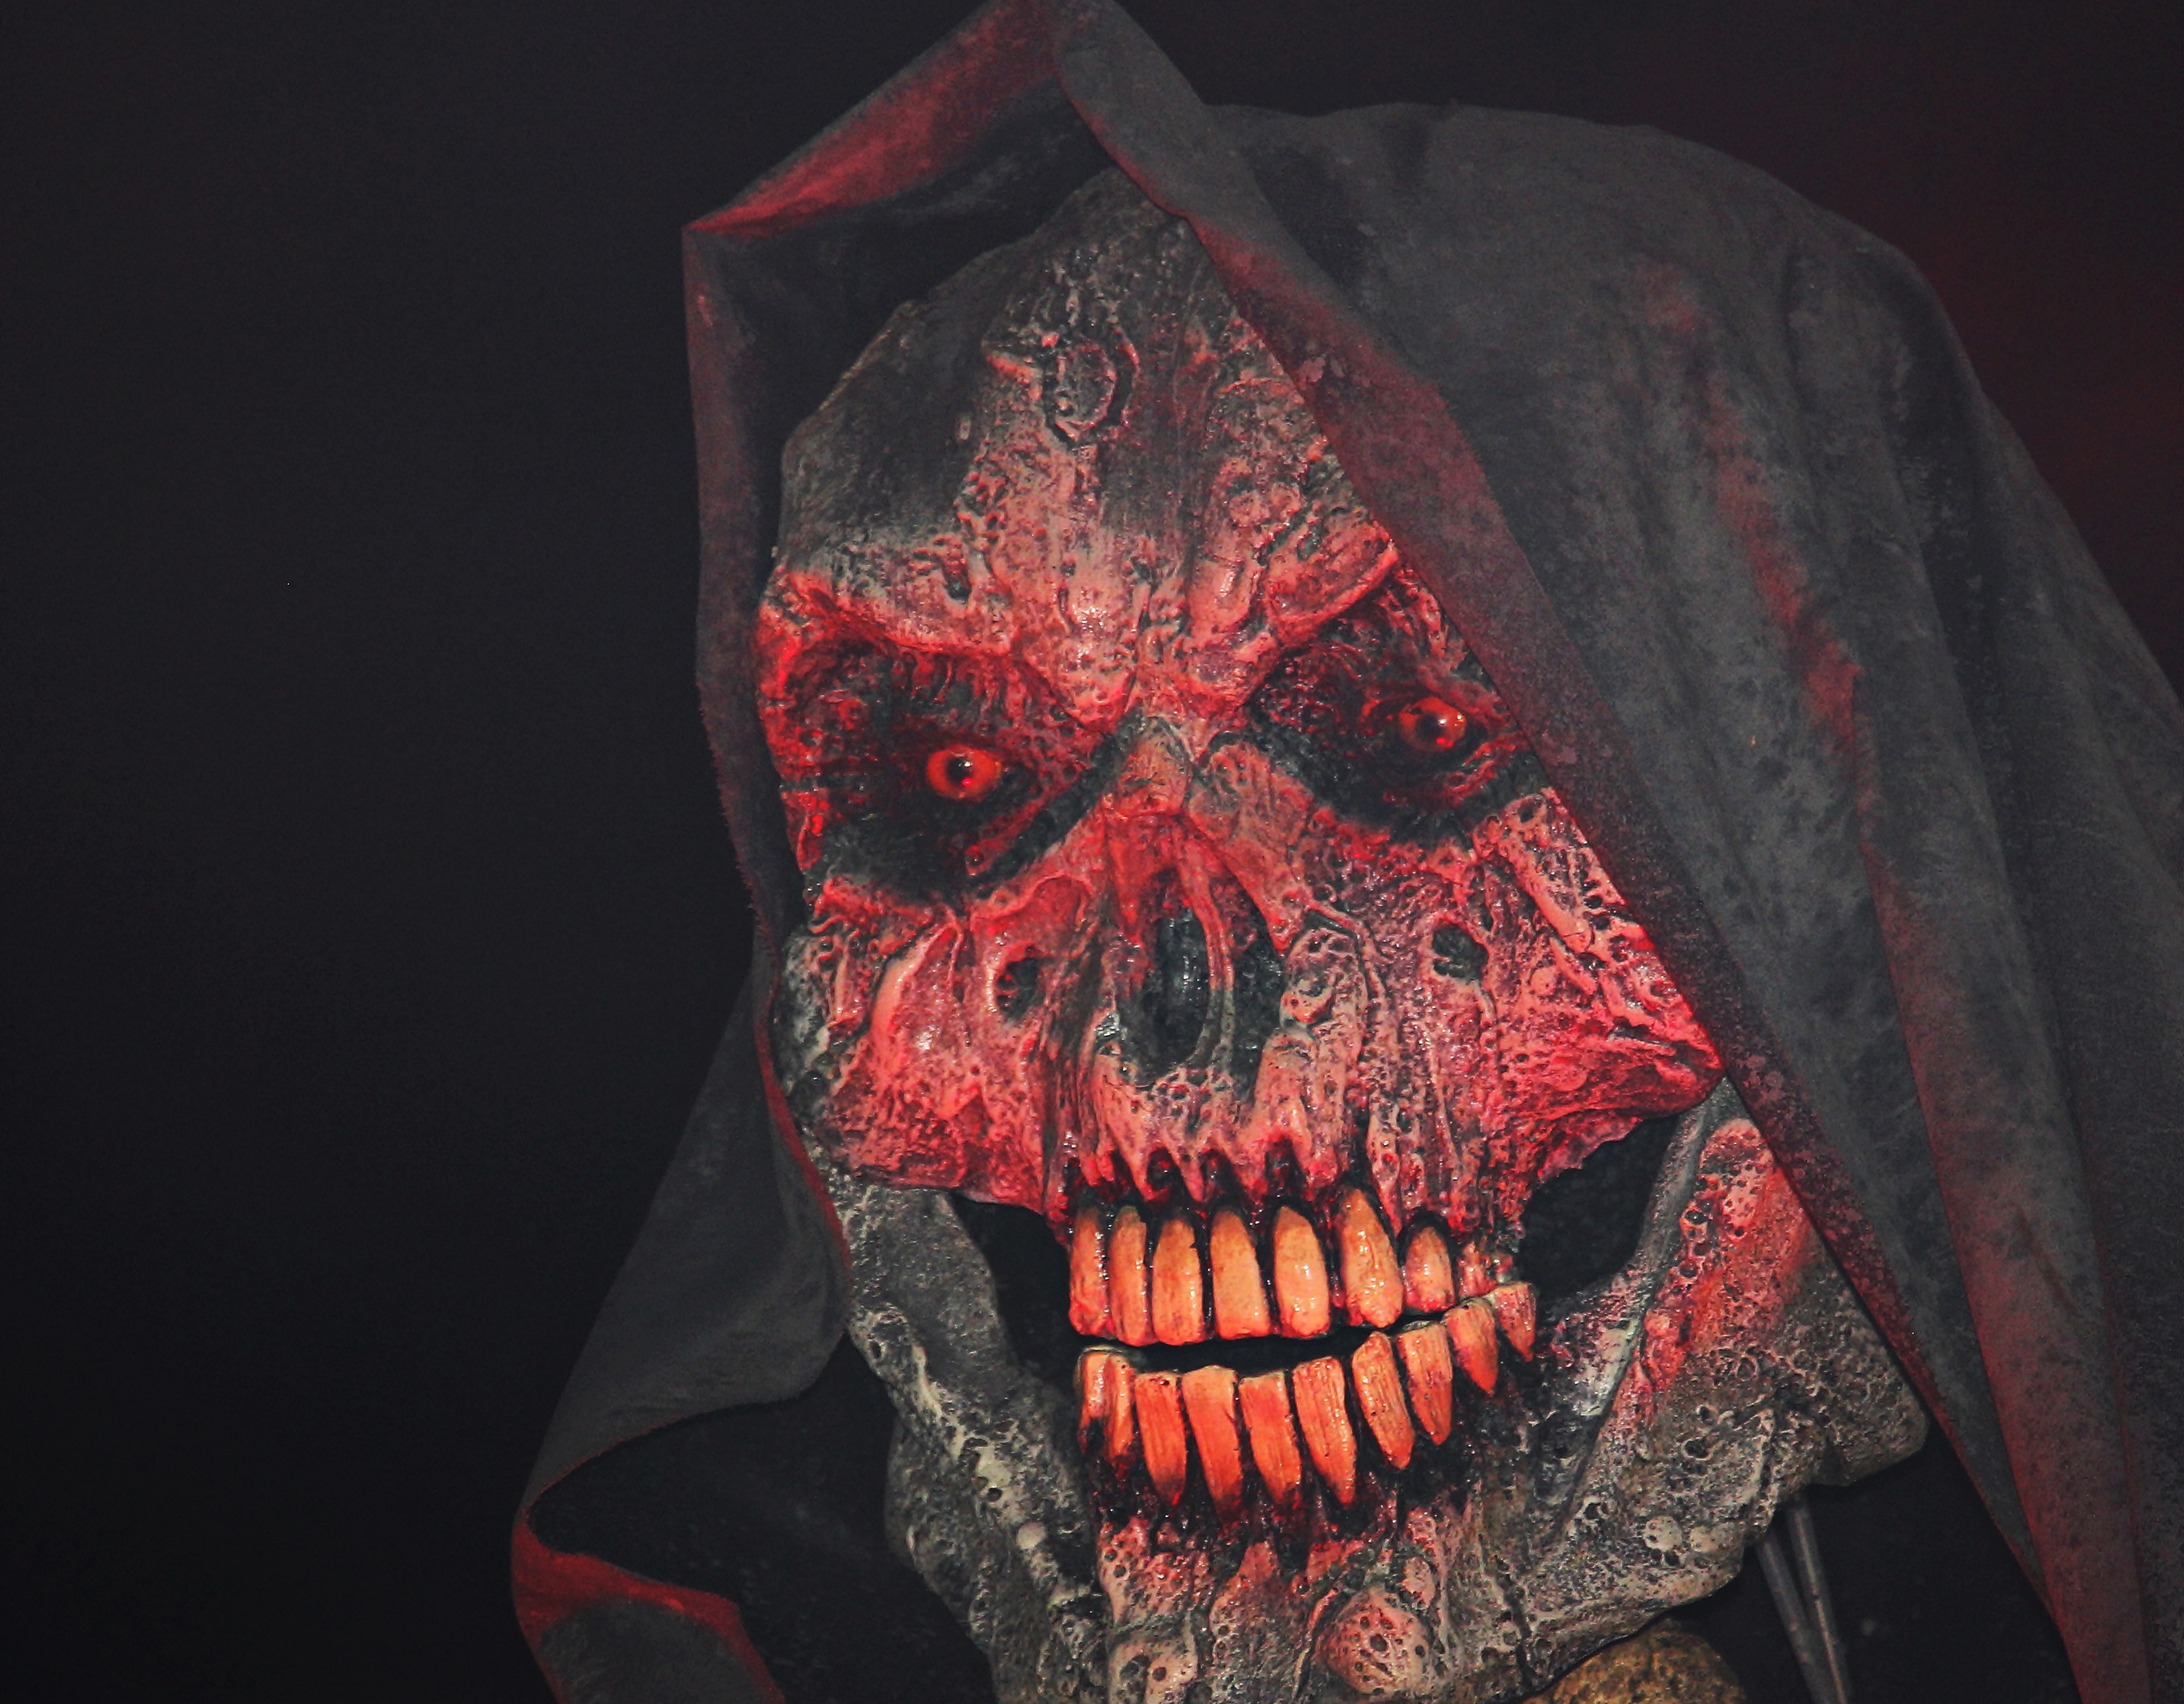
fog, night, evening, pattern, red, contrast, clothing, colorful, leisure, lighting, skull, outerwear, fairground, art, fun, figure, head, lamps, creepy, skeleton, costume, mood, fair, entertainment, pleasure, abendstimmung, folk festival, hustle and bustle, year market, carnies, shudder, caption, ghost train, horror train, zombie web, zombie track curve, skeleton head, nebelmaschine